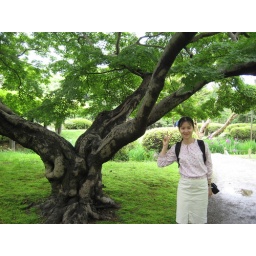
The tree with full green in the Summer!